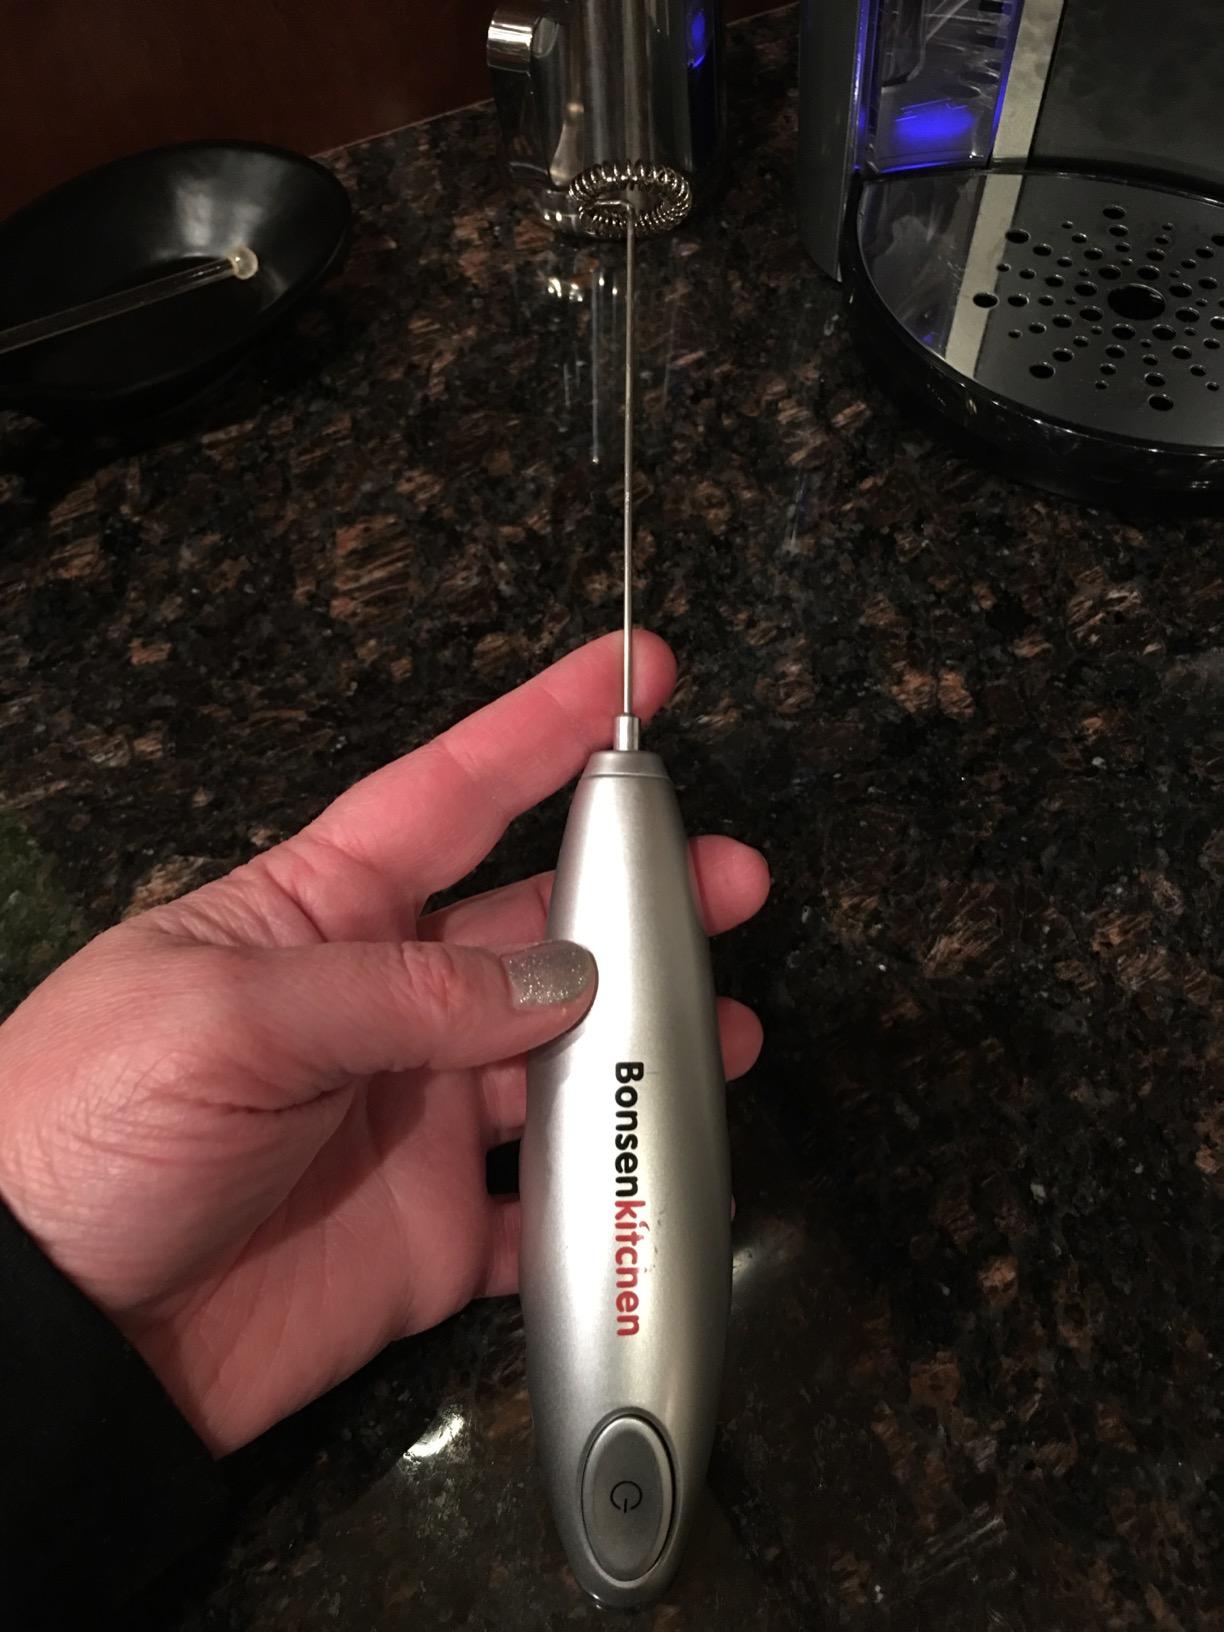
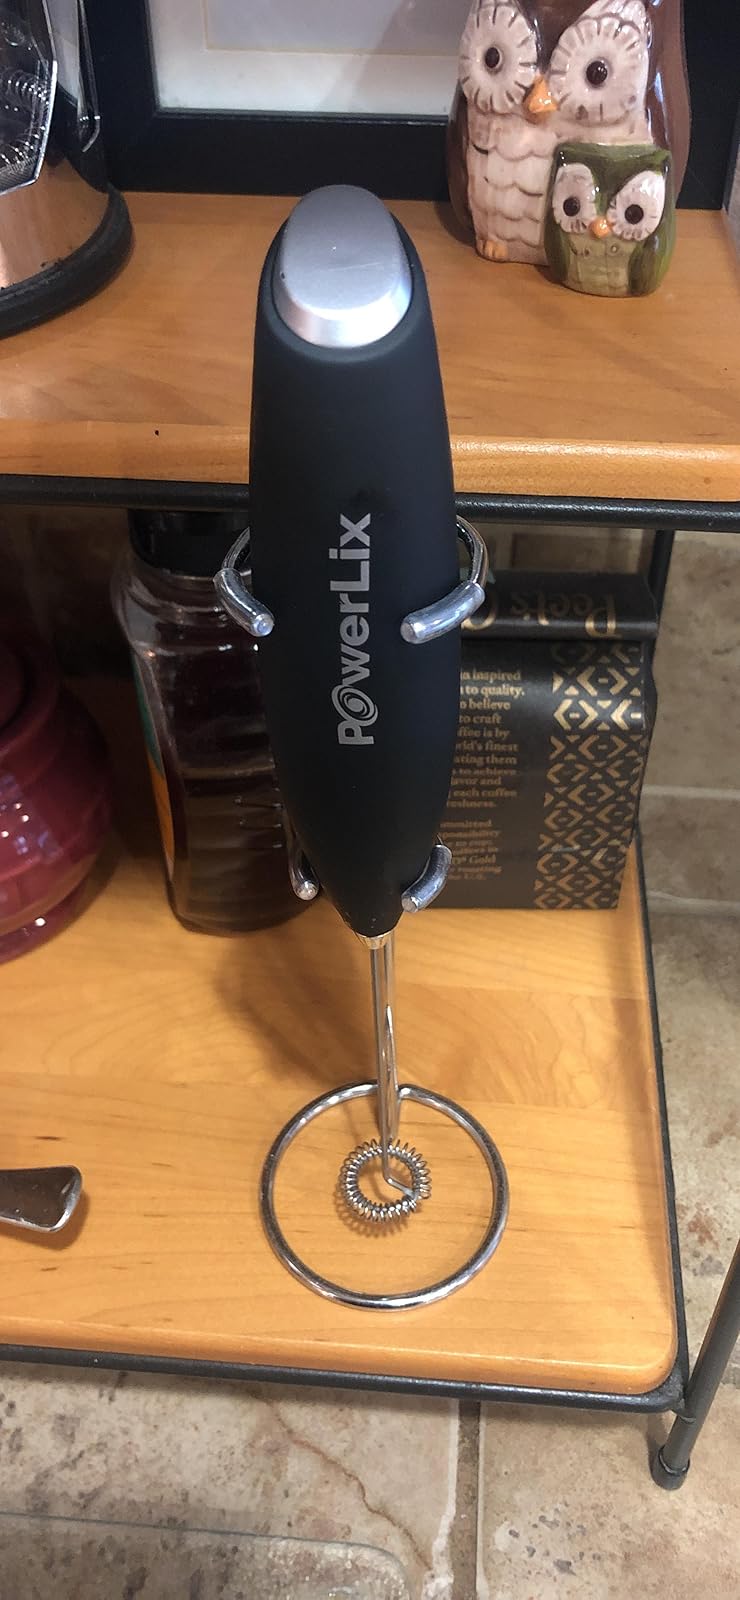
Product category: items_mixer
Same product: no